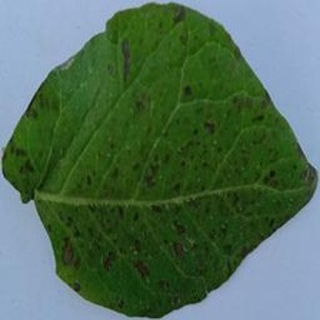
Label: potato_early_blight